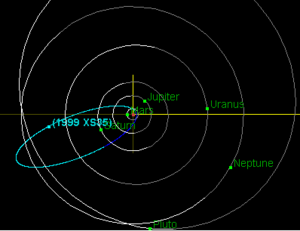
1999 XS₃₅ est un damocloïde, mais également un astéroïde géocroiseur de type Apollon, classé comme potentiellement dangereux.